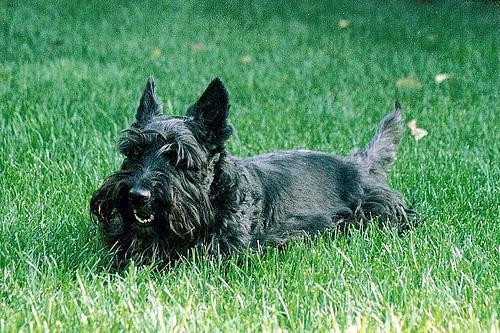
scottish terrier